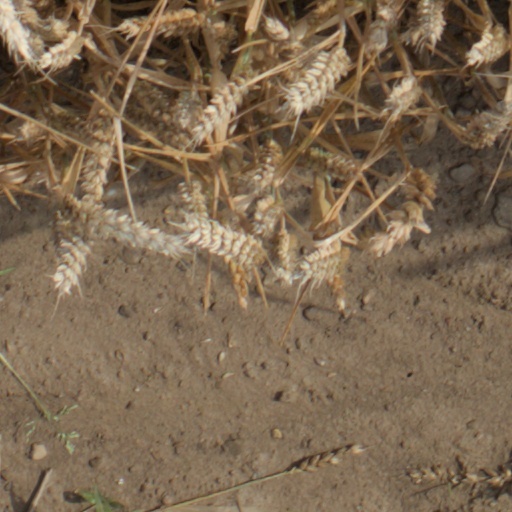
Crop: wheat